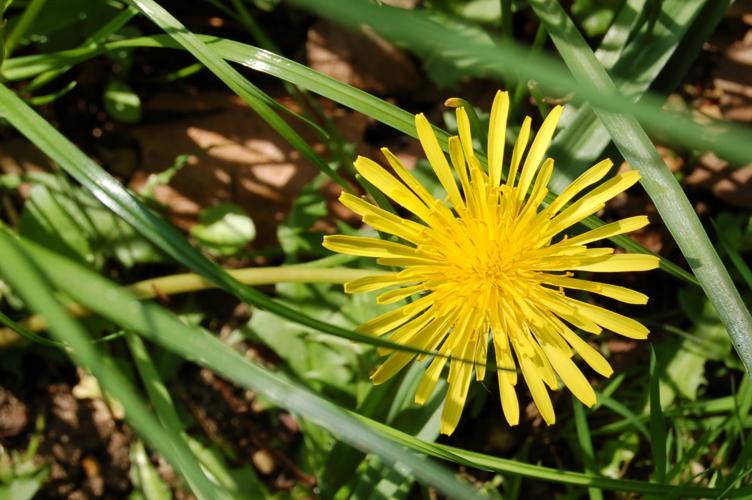
Label: common dandelion